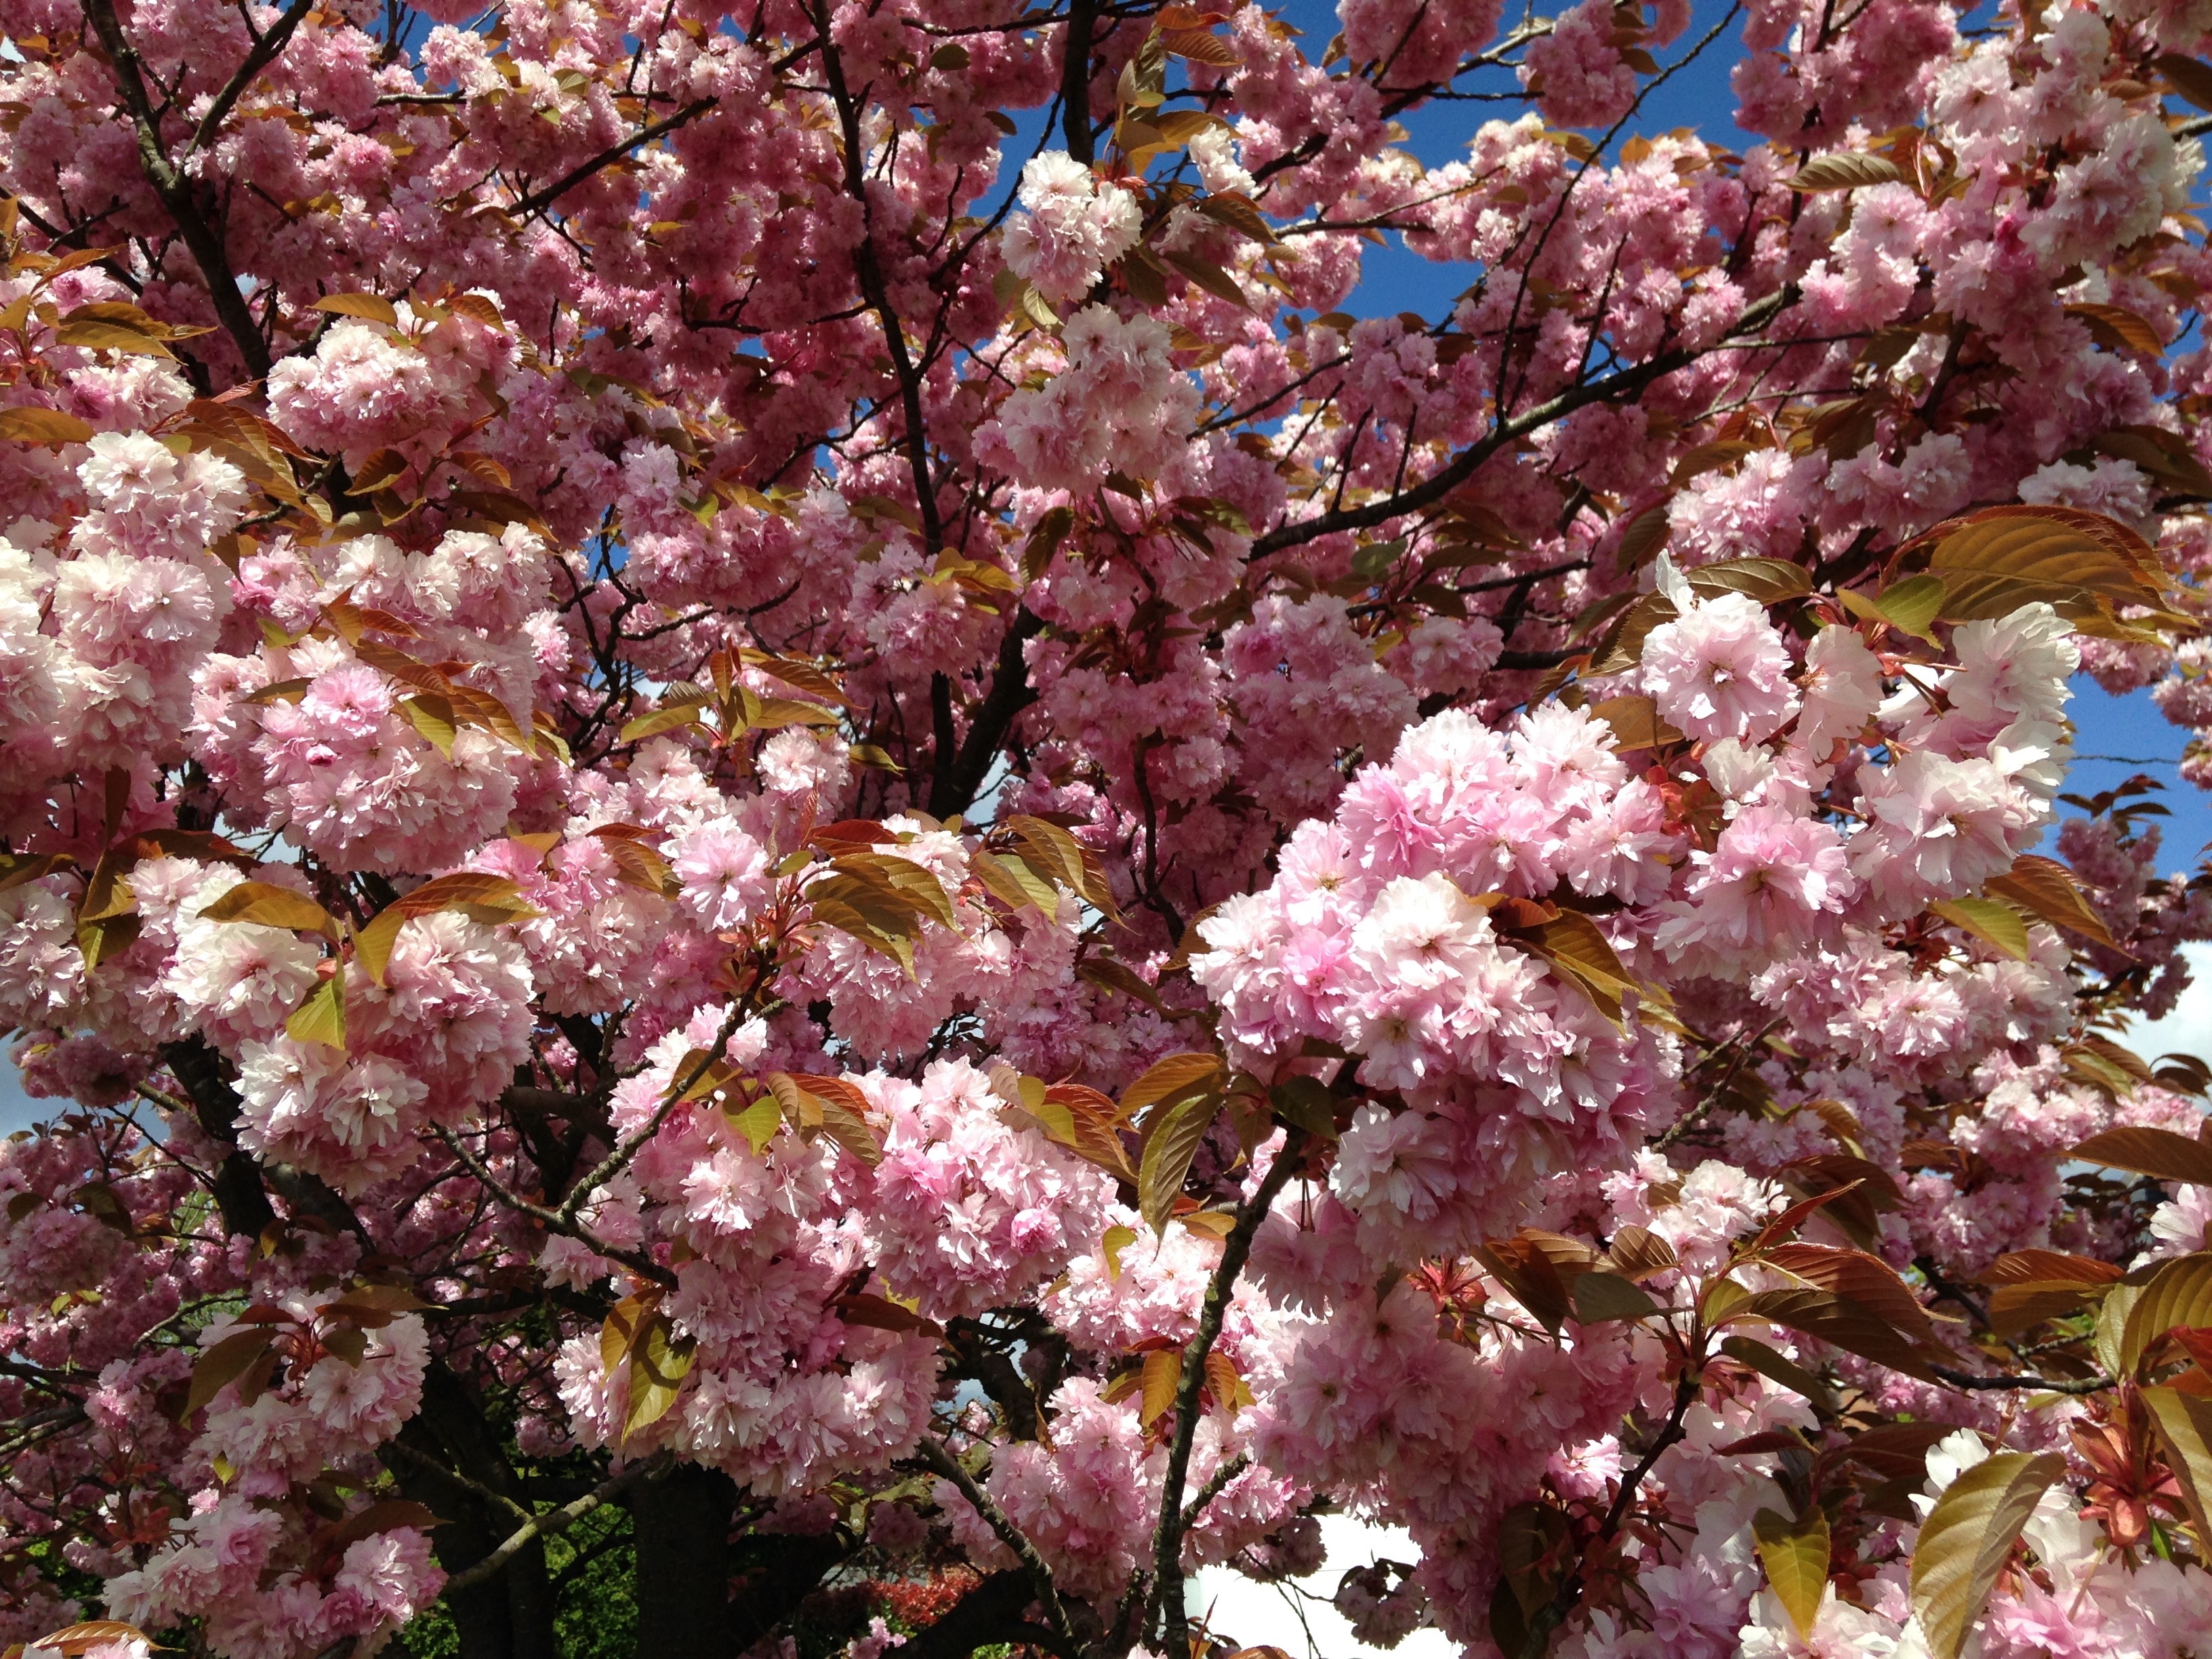
tree, nature, branch, blossom, plant, leaf, flower, petal, food, spring, produce, botany, pink, flora, cherry blossom, flowers, shrub, lilac, inflorescence, flowering plant, rose family, cherry tree, woody plant, land plant